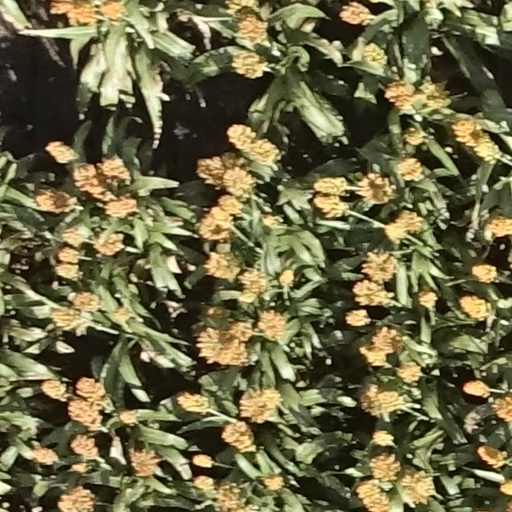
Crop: sorghum